List of orders of battle for the British 7th Armoured Division

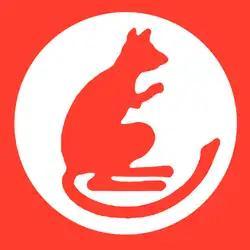
The first divisional insignia to use a jerboa, used from c.1940 until late 1943. Variants of the design existed in red and pink. Other than the general officer commanding, it is believed that this insignia was not worn on uniforms and was only painted on the division's vehicles.

An order of battle is a list of the various elements of a military formation organised within a hierarchical command structure. It can also provide information on the strength of that formation and the equipment used. An order of battle is not necessarily a set structure, and it can change depending on tactical or strategic developments, or the evolution of military doctrine. For example, a division could be altered radically from one campaign to another through the adding or removing of subunits but retain its identity and prior history. The size of a division can vary dramatically as a result of what forces are assigned and the doctrine employed at that time.